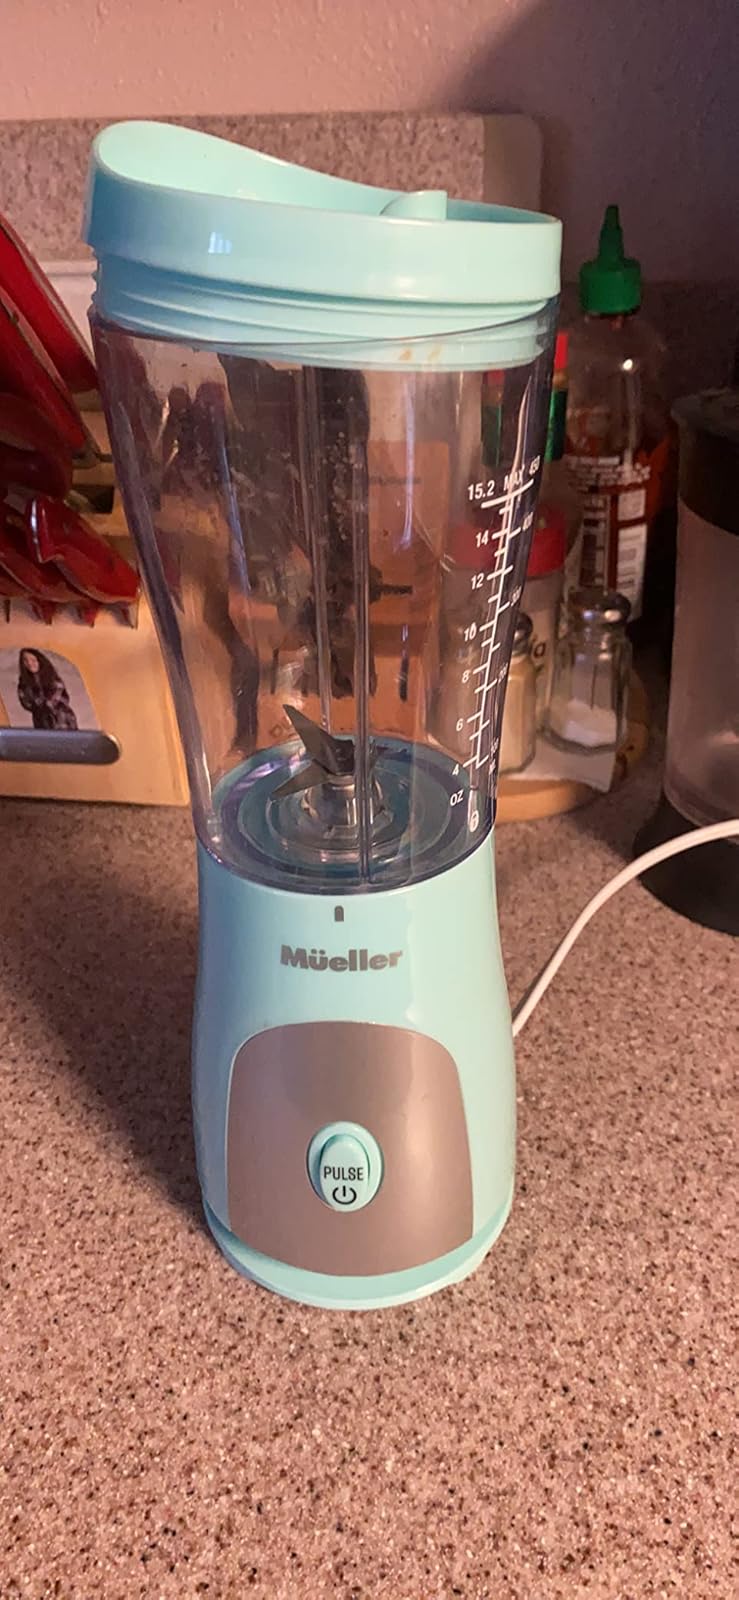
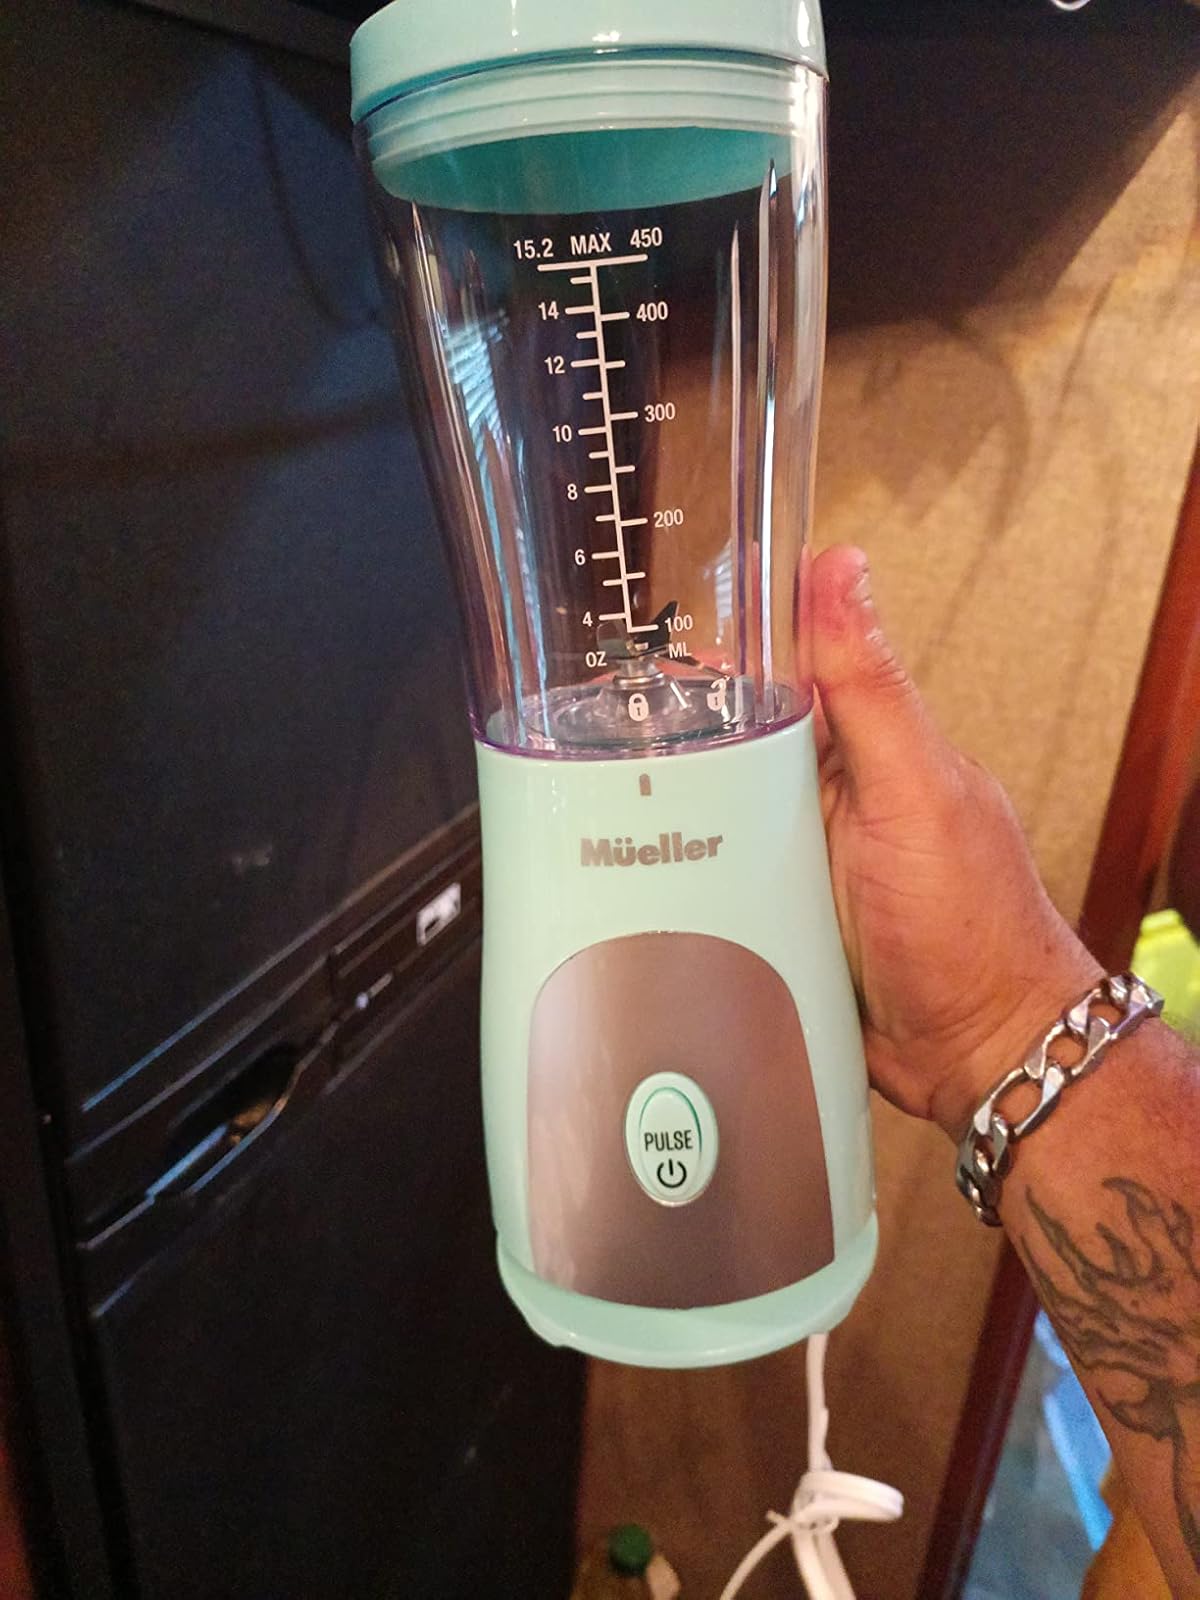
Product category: items_blender
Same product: yes